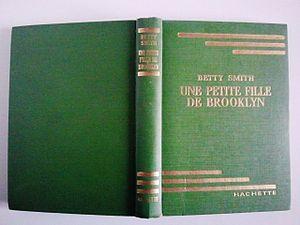
La Bibliothèque verte est une collection française de livres pour la jeunesse créée en 1923 par les éditions Hachette, qui se caractérise par une couverture de couleur verte. Grand succès commercial avec des tirages considérables, la Bibliothèque verte atteint son apogée de 1955 à 1980.